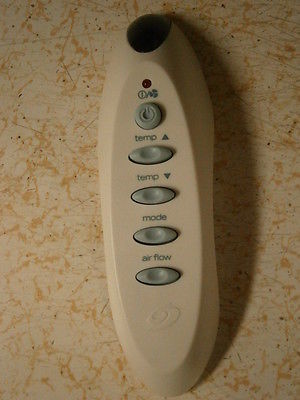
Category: fan